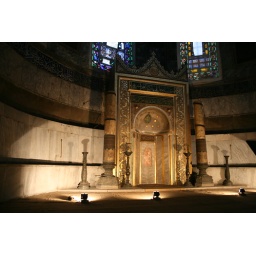
note: notice the cat laying in front of the floor light on the left. haha.